Jacques Cœur

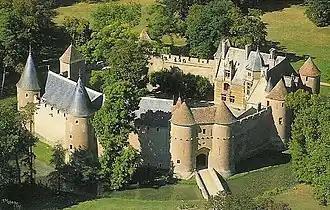
Château d'Ainay-le-Vieil, owned by Jacques Cœur between 1435 and 1451

In 1436, Cœur was summoned to Paris by Charles VII and made master of the mint. This post was of great importance, and the duties onerous. The country was deluged with base monies from three reigns, charged with superscriptions both in French and English, and Charles was determined to make sweeping reforms. In this design he was ably seconded by the merchant, who, in fact, inspired or prepared all the ordinances concerning the coinage of France issued between 1435 and 1451. In 1438, he was made steward of the royal expenditure; in 1441 he and his family were ennobled by letters patent. He chose the motto "A vaillans cuers riens impossible", "To a valiant heart, nothing is impossible". In 1444, he was sent as one of the royal commissioners to preside over the new parliament of Languedoc in Pézenas, where his house can still be seen, a position he held until the day of his disgrace. In 1445, his agents in the East negotiated a treaty between the sultan of Egypt and the knights of Rhodes; and in 1447, at his instance, Jean de Village, his nephew by marriage, was charged with a mission to Egypt. The results were most important; concessions were obtained which greatly improved the position of the French consuls in the Levant, and that influence in the East was thereby founded which, though often interrupted, was for several centuries a chief commercial glory for France. In the same year, Cœur assisted in an embassy to Amadeus VIII, former Duke of Savoy, who had been chosen Pope as Felix V by the council of Basel and in 1448 he represented the French king at the court of Pope Nicholas V where he was able to arrange an agreement between Nicholas and Amadeus, and so end the papal schism. Nicholas treated him with the utmost distinction, lodged him in the papal palace, and gave him special licence to traffic with the infidels. From about this time he made advances to Charles to carry on his wars and in 1449, after fighting at the King's side throughout the campaign, he entered Rouen in Charles' triumphal procession.